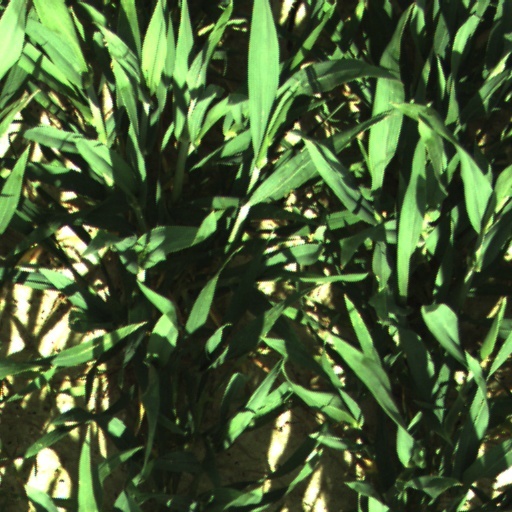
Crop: wheat